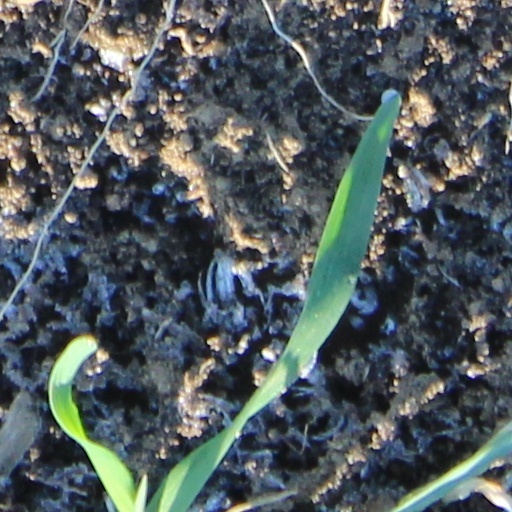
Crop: wheat